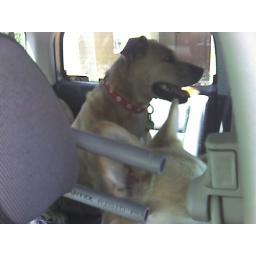
Roxy rode home in the back of the truck with all the dogs!